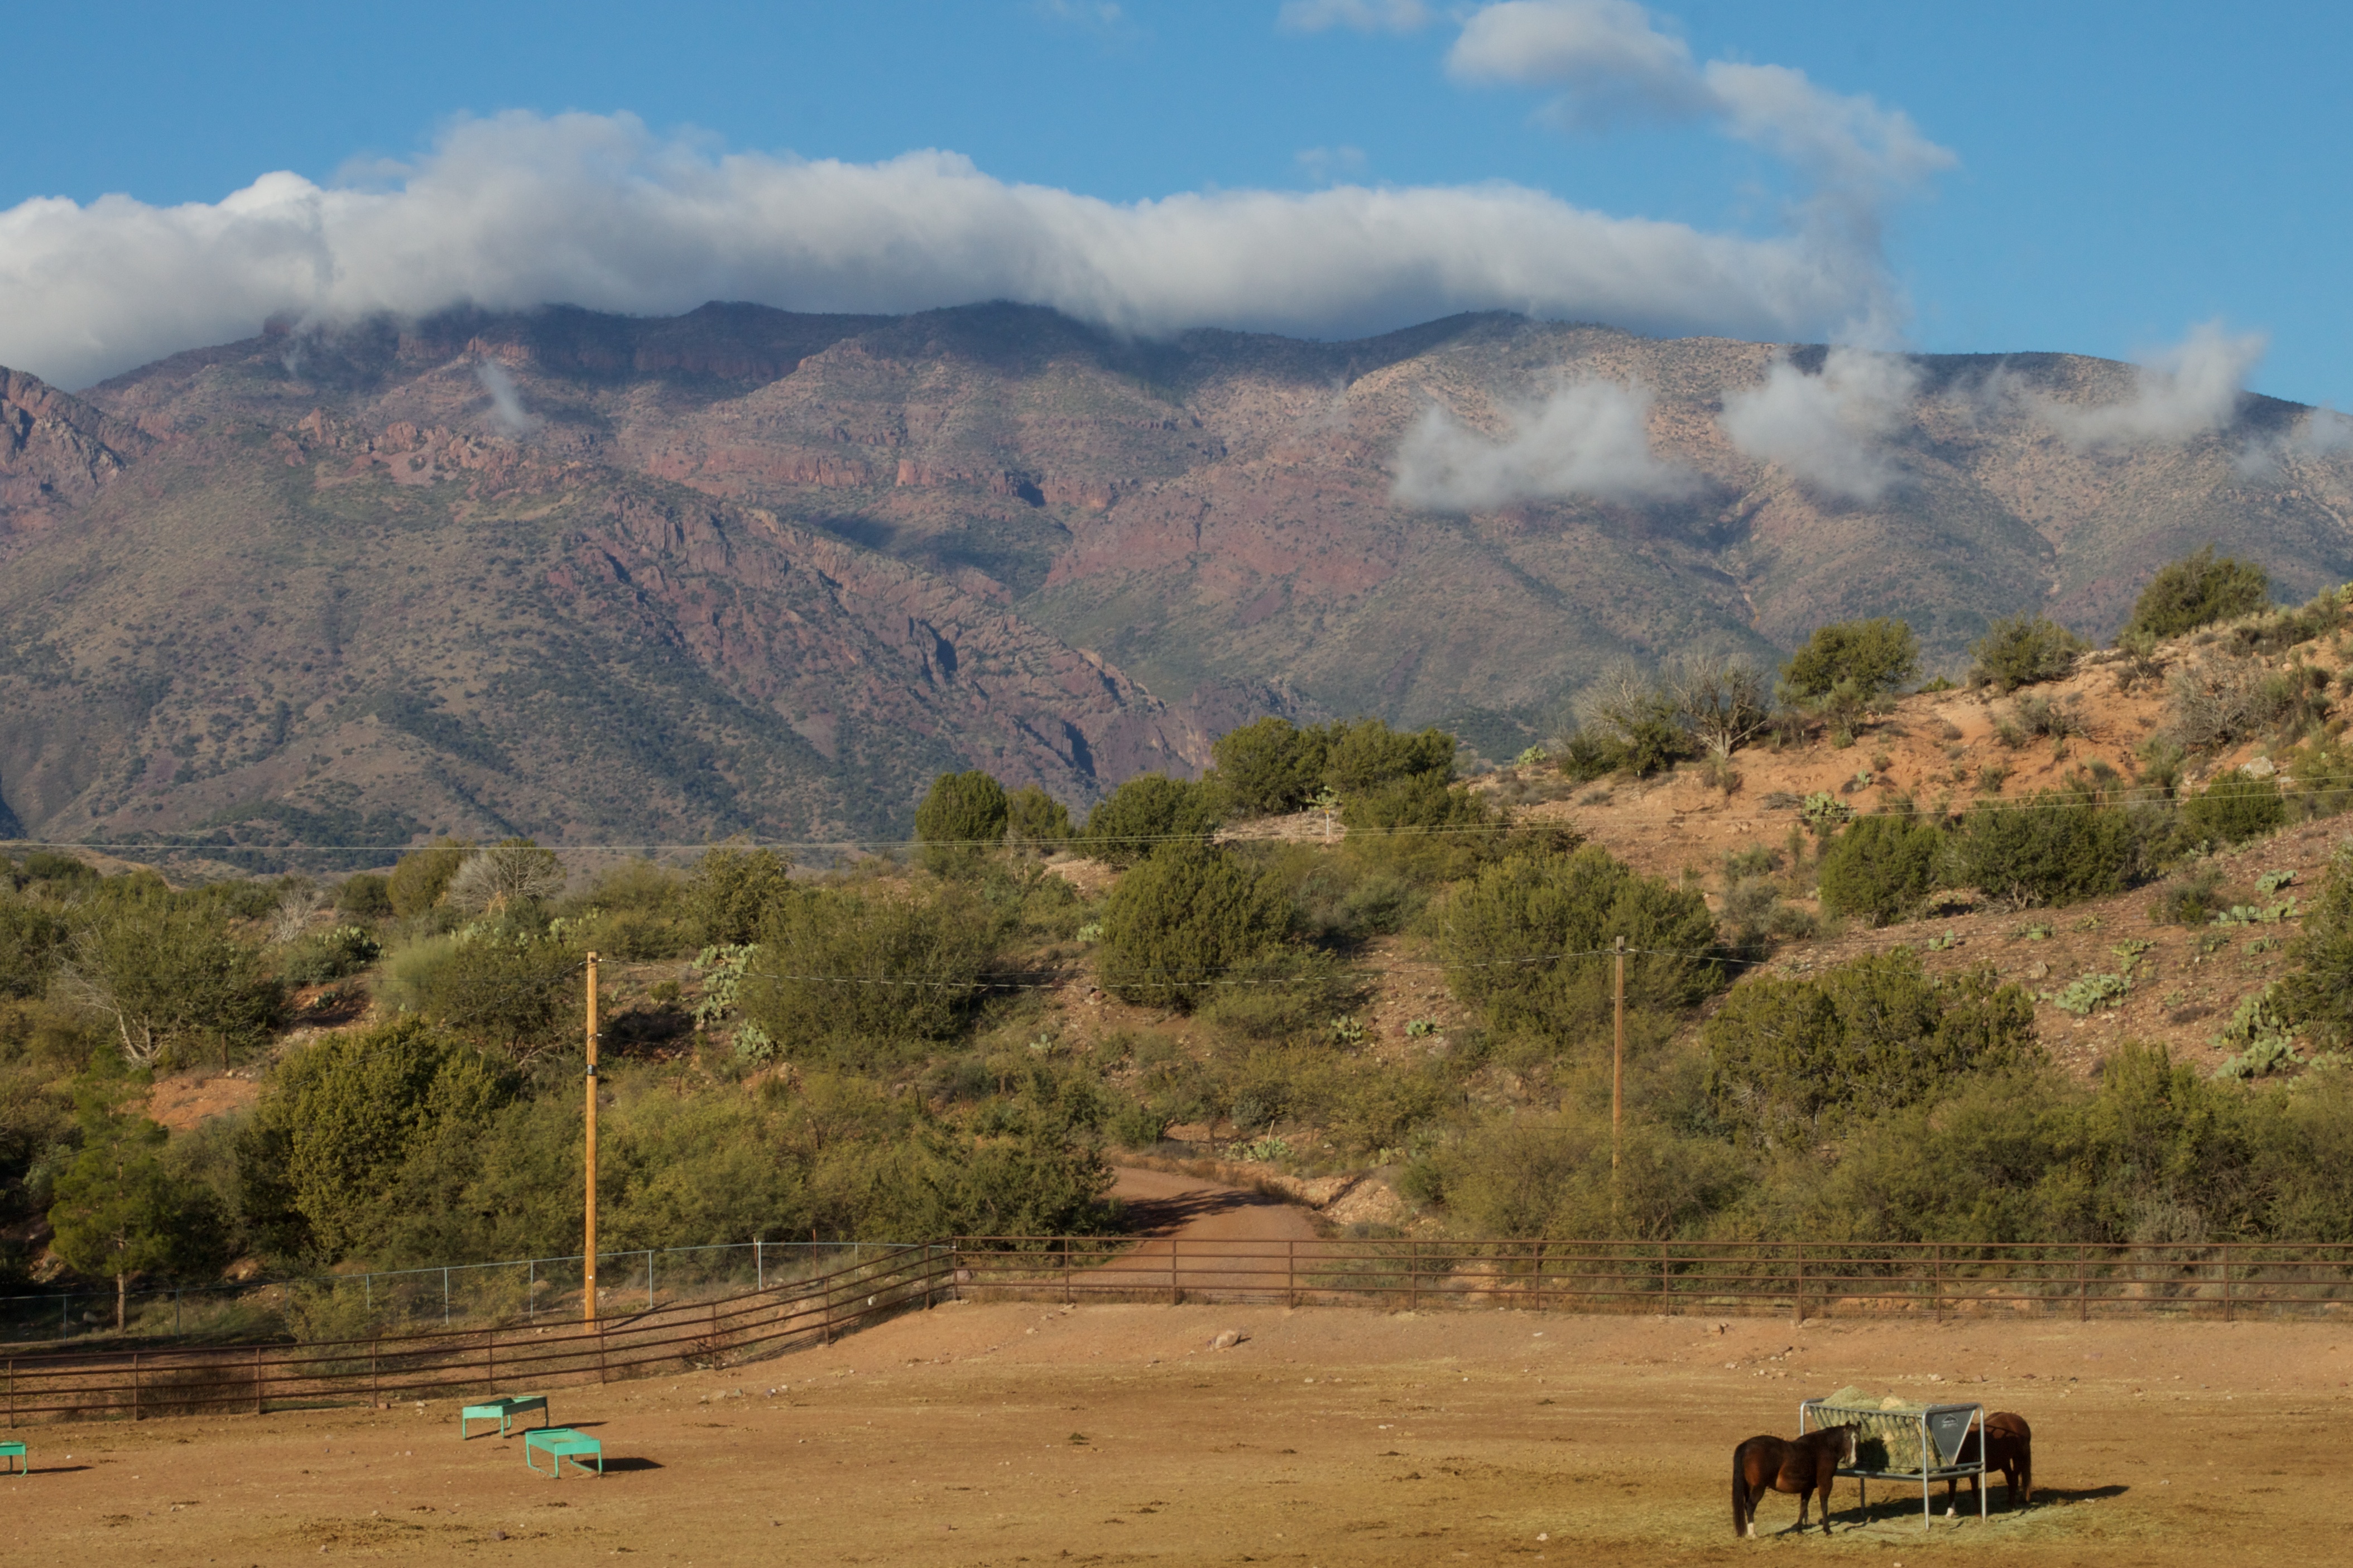
landscape, wilderness, mountain, field, hill, adventure, valley, mountain range, plain, plateau, habitat, rural area, natural environment, mountainous landforms